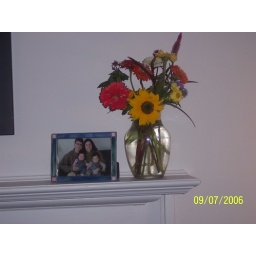
been missing having flowers in the house after California.